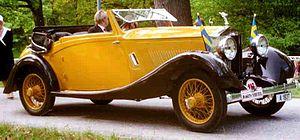
La Rolls-Royce 20HP fut produite en 2940 exemplaires.